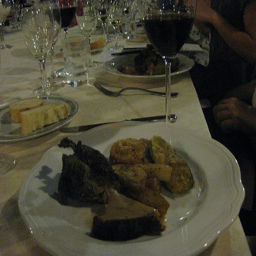
A table that has several plates of food and glasses of wine.
Plates of food on a table with lots of crystal goblets.
The meal is prepared and ready to be eaten.
A white plate topped with lots of food next to a glass of wine.
Vegetables, meat, and bread on plates on a table.